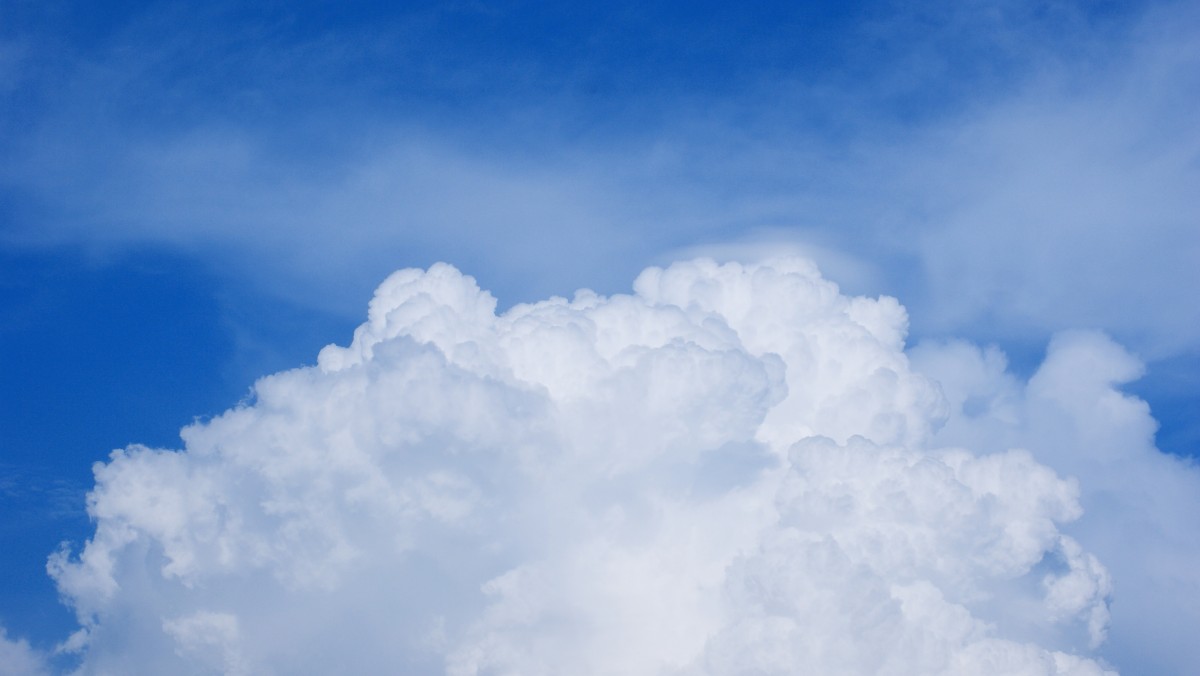
Tags: sky, sunlight, daytime, fluffy, heaven, cumulus, blue, meteorological phenomenon